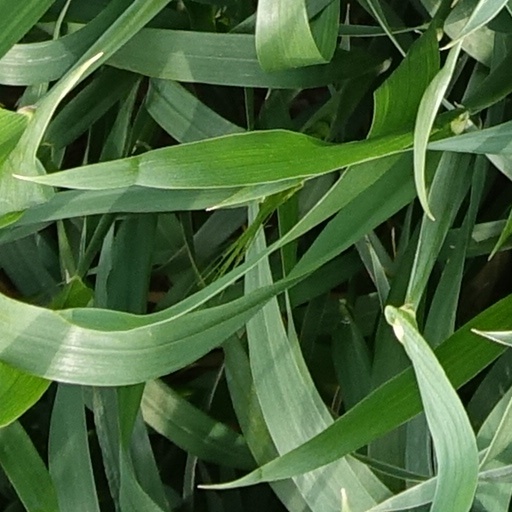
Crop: wheat